Comedy Couple

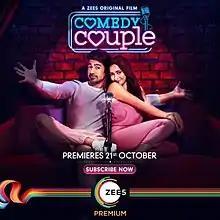
Official Poster

Comedy Couple is a 2020 ZEE5 Original Indian Hindi language film directed by Nachiket Samant and starring Saqib Saleem and Shweta Basu Prasad in lead roles. It captures the journey of stand-up comedy duo Deep and Zoya who joke about couple issues on stage but deal with them in real life.